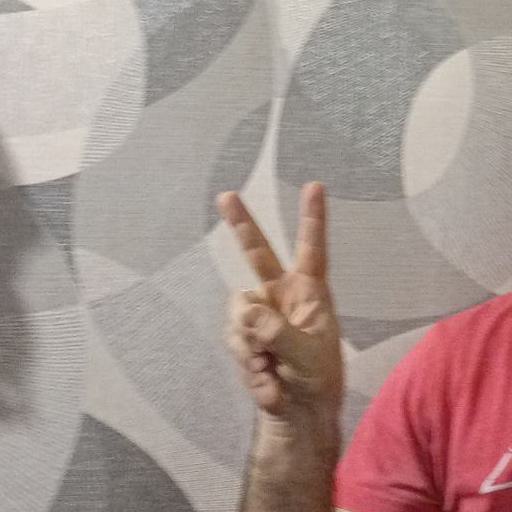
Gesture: peace